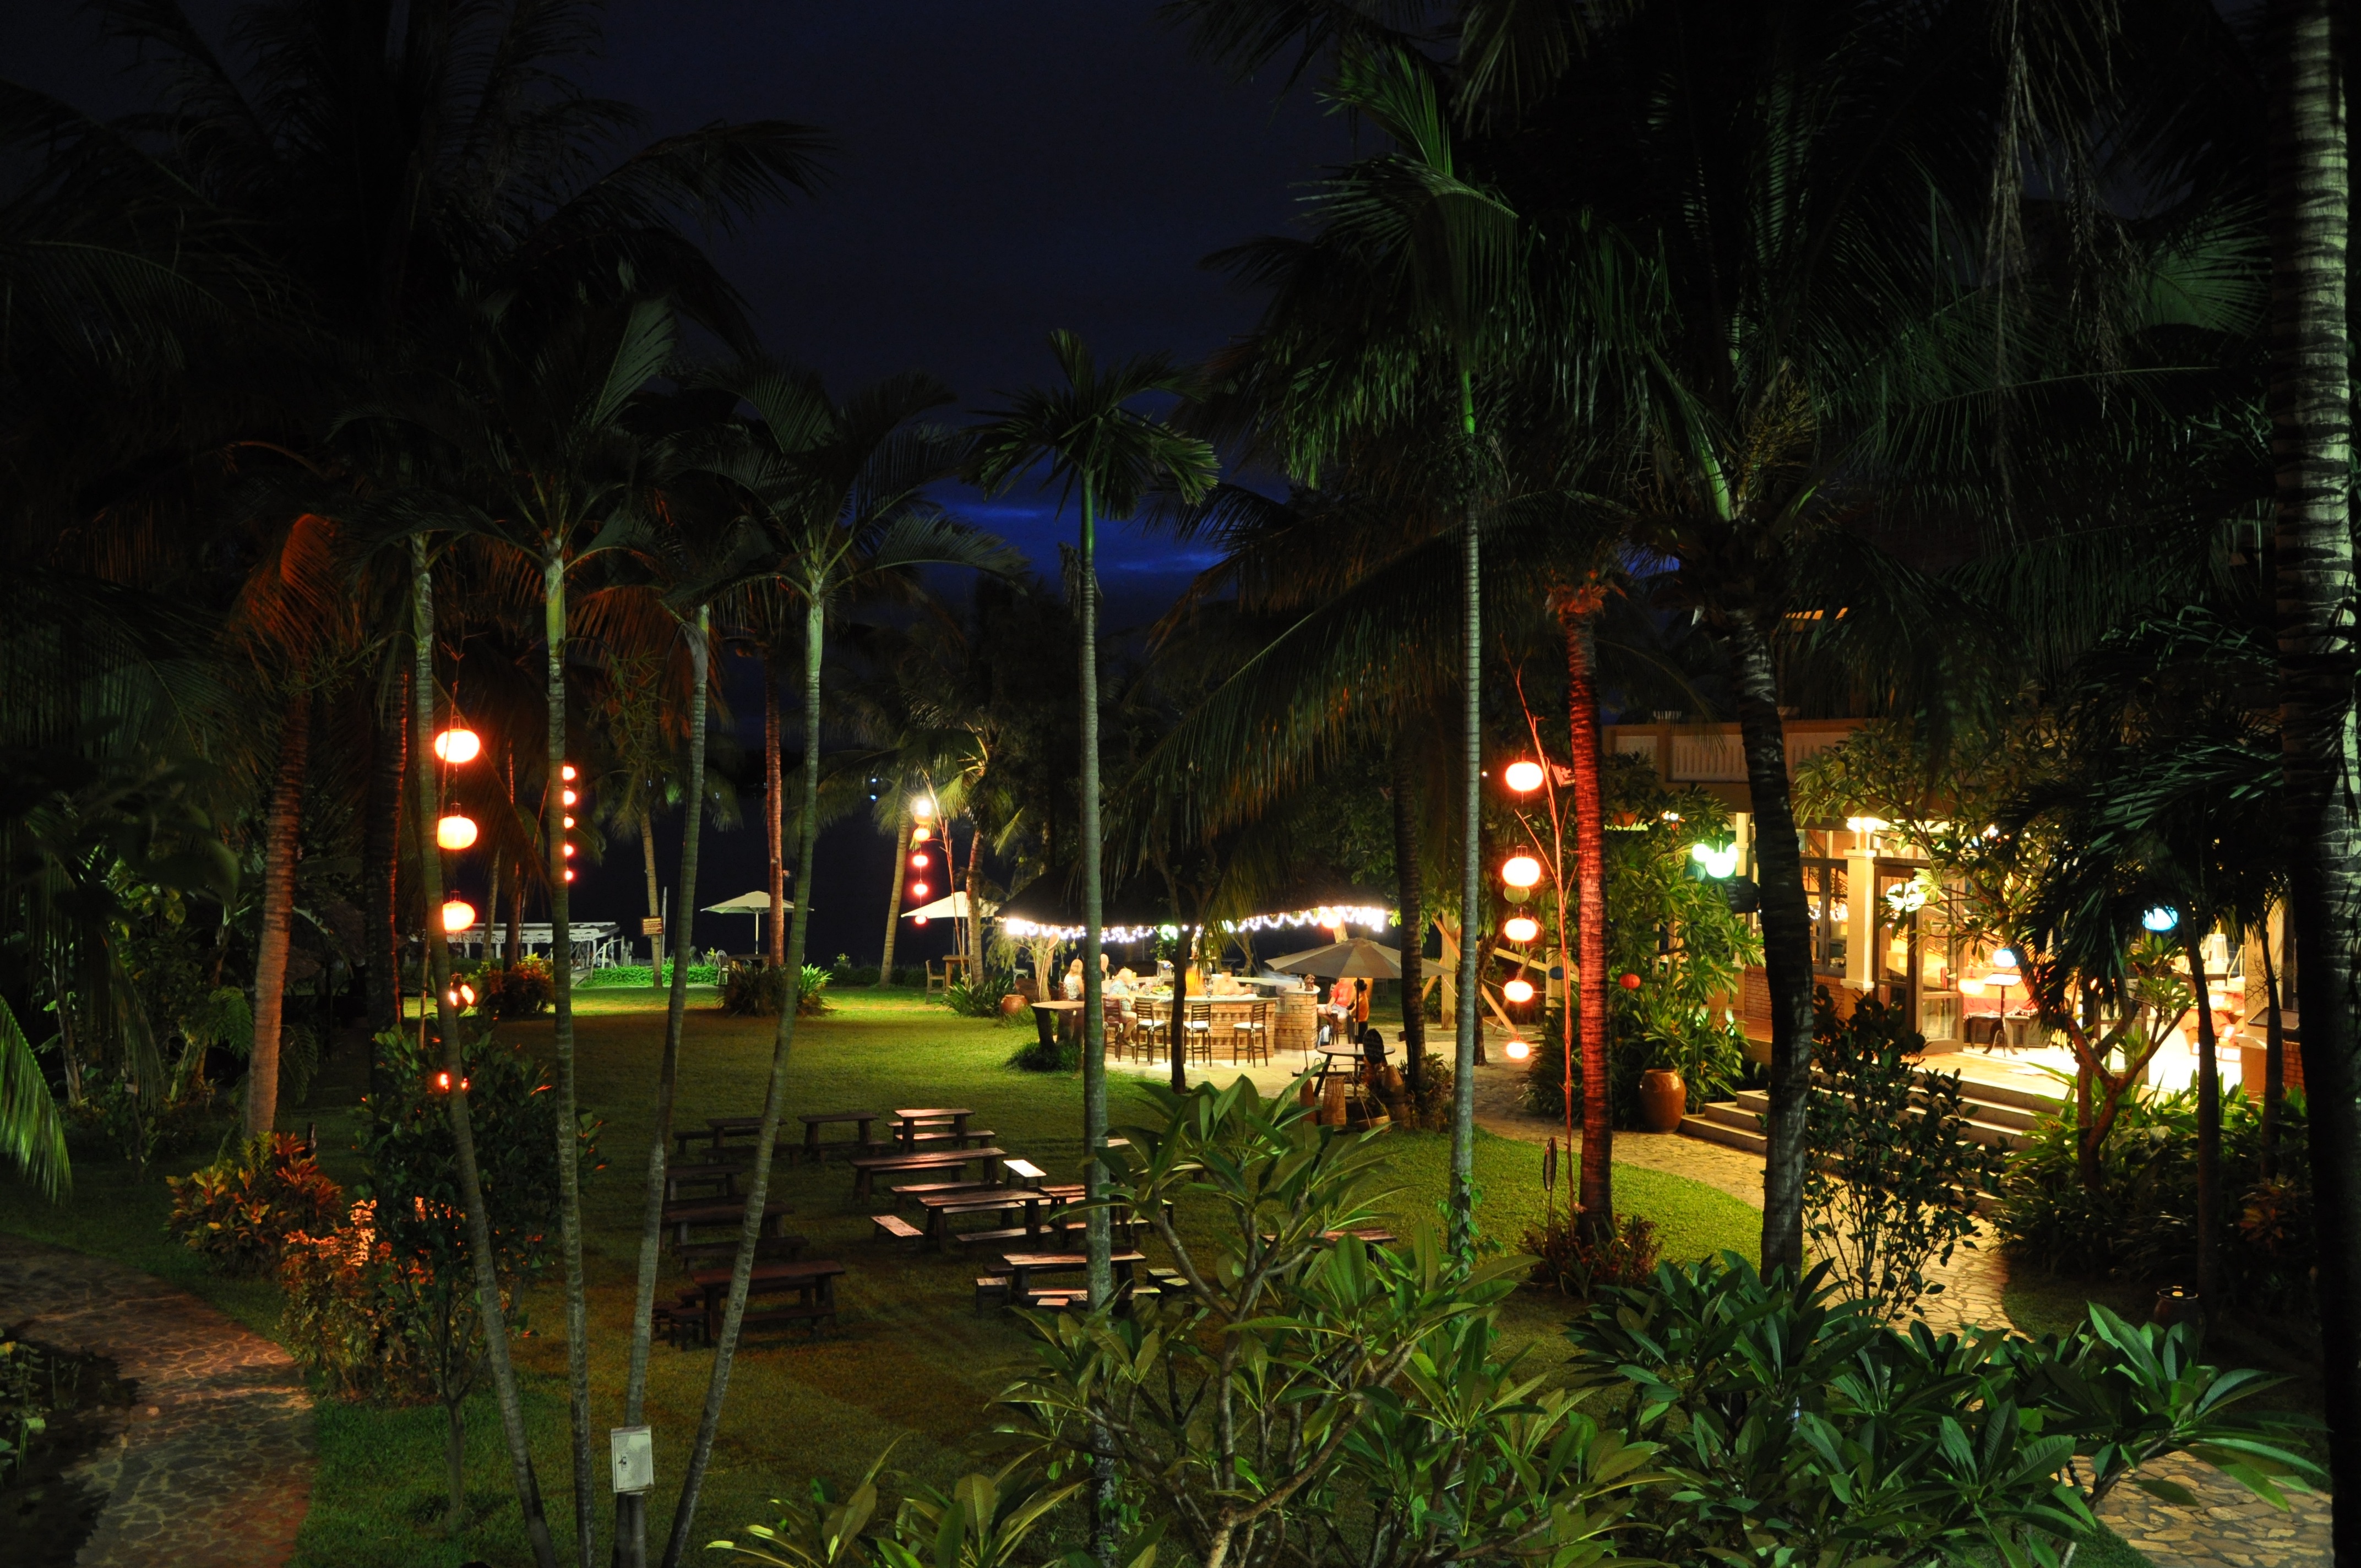
tree, light, night, restaurant, evening, jungle, lighting, resort, arecales, landscape lighting